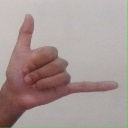
अक्षर: द